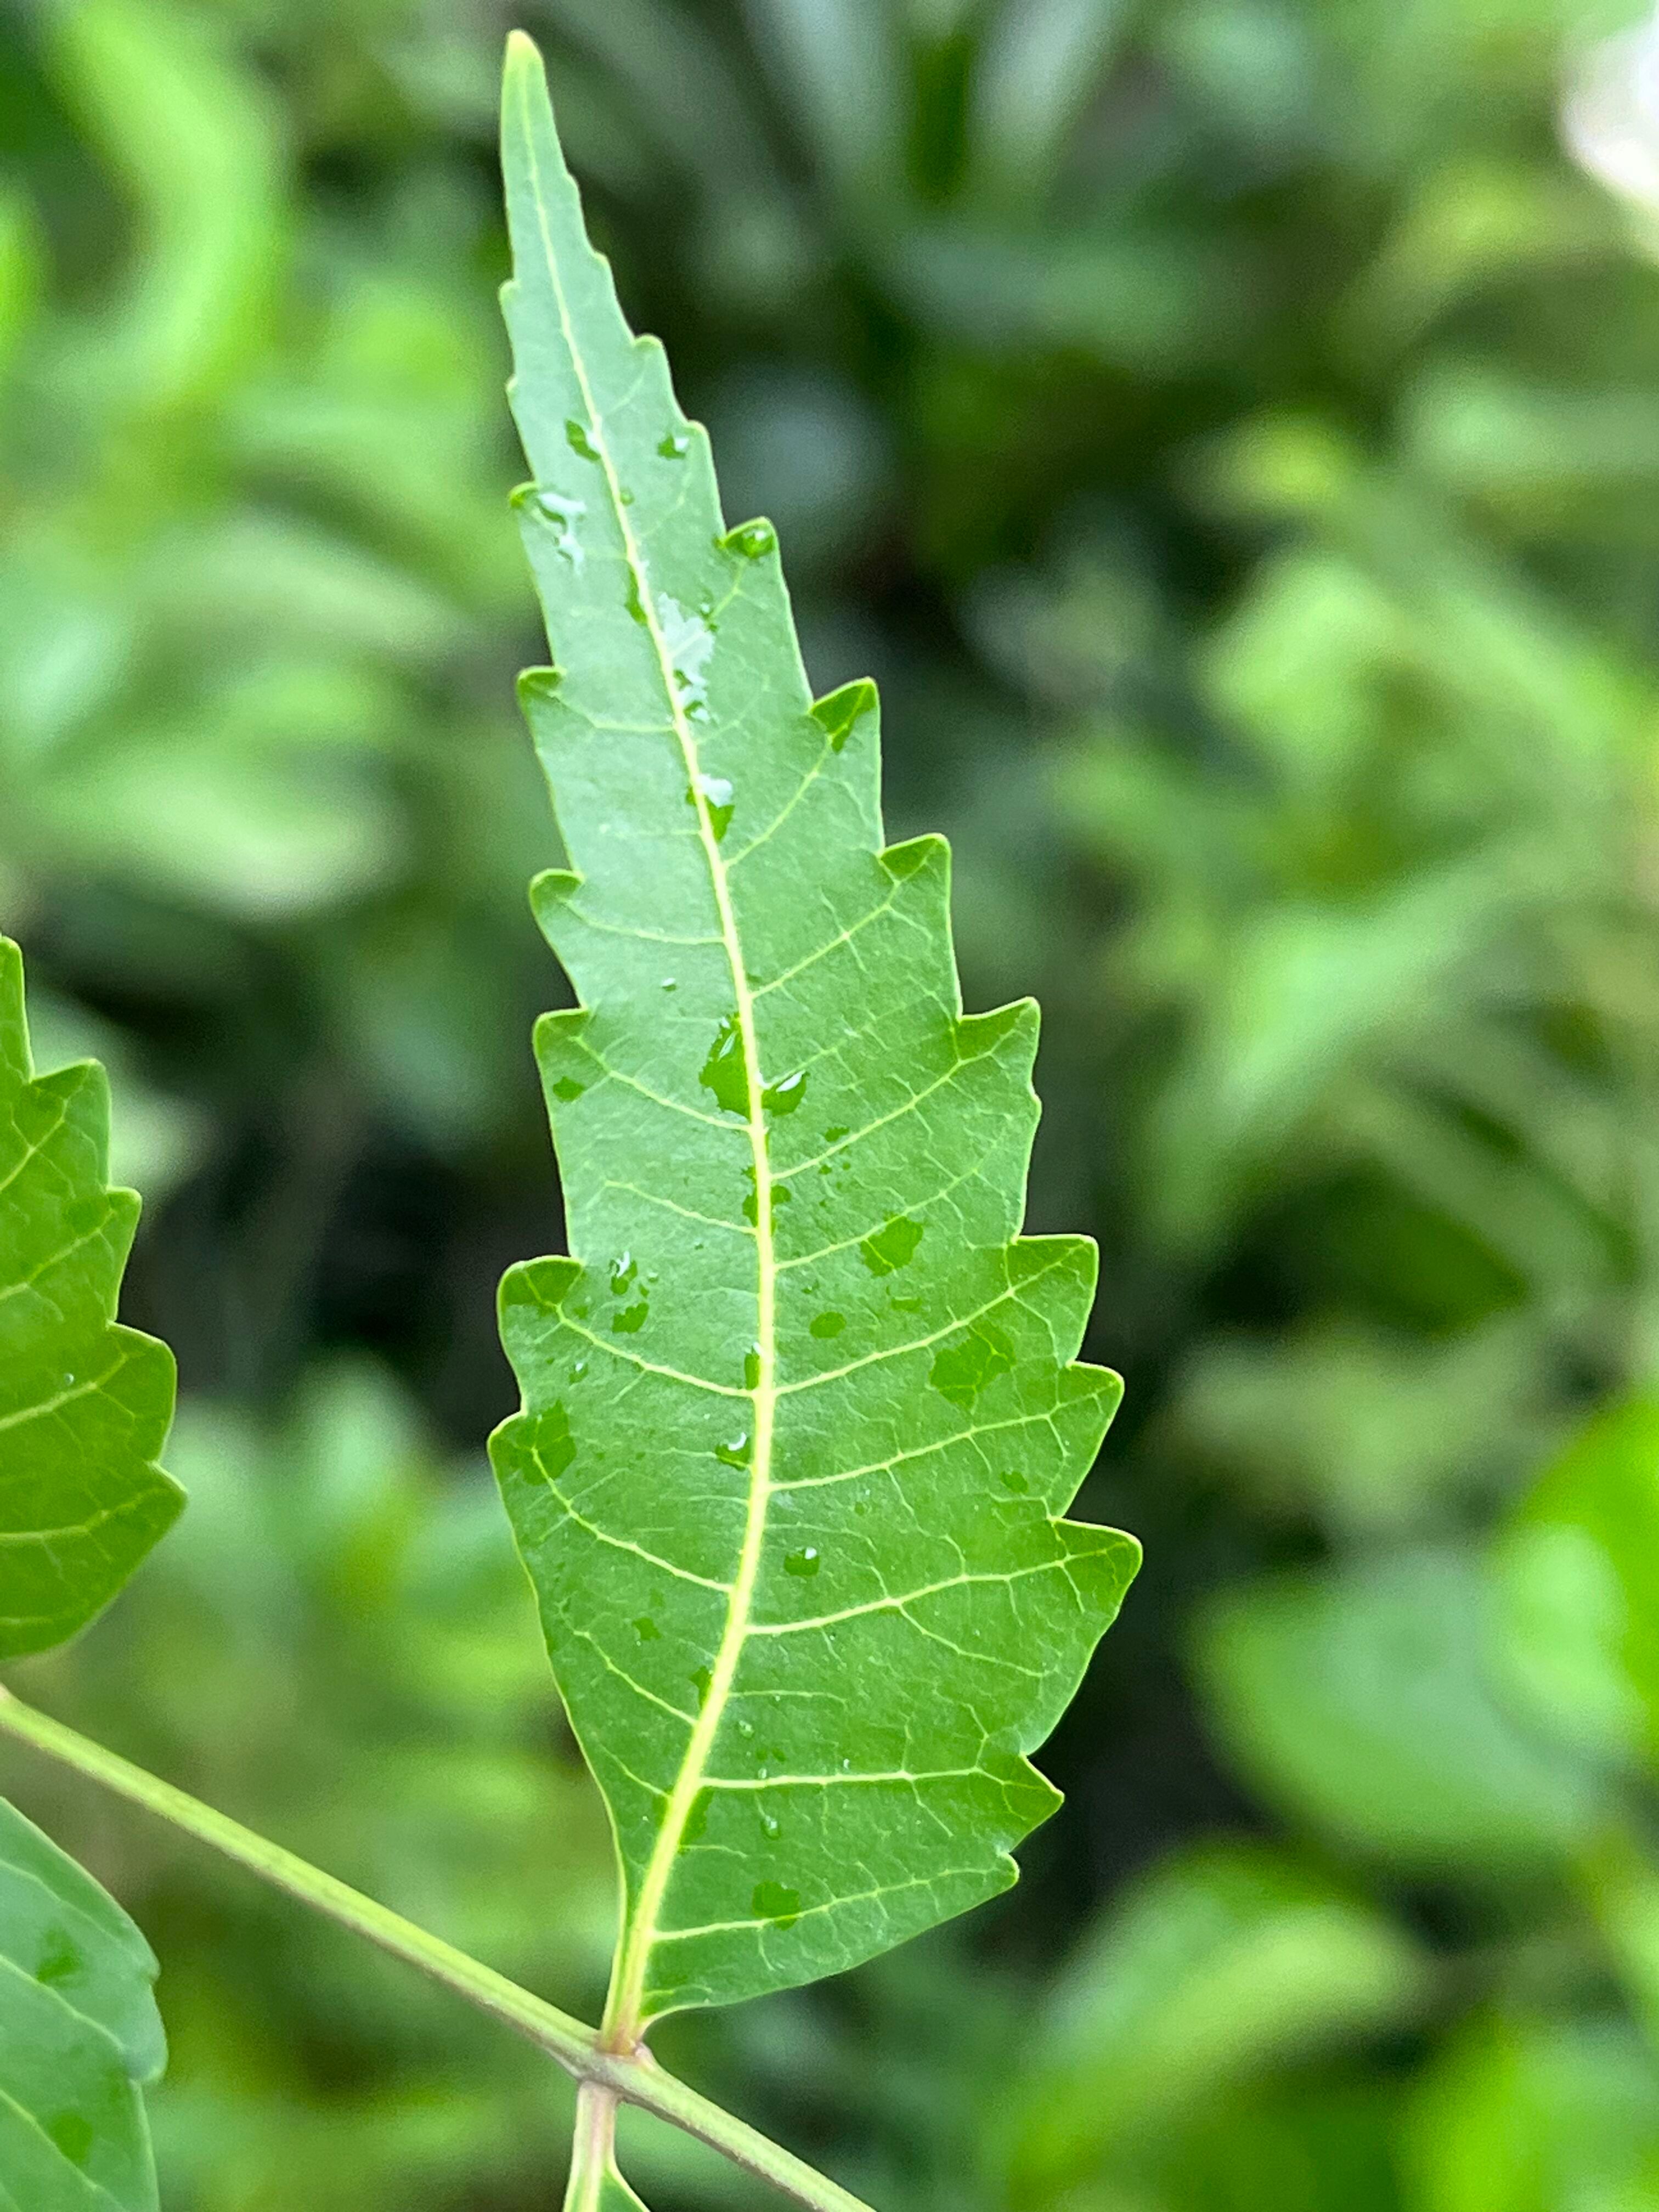
Plant species: azadirachta-indica